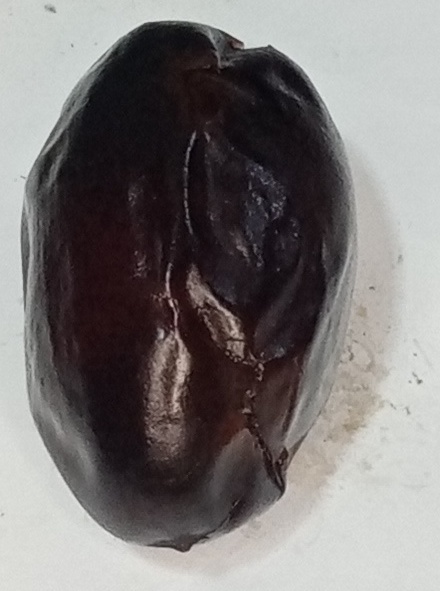
Variety: kupro
Size: large
Grade: grade-2